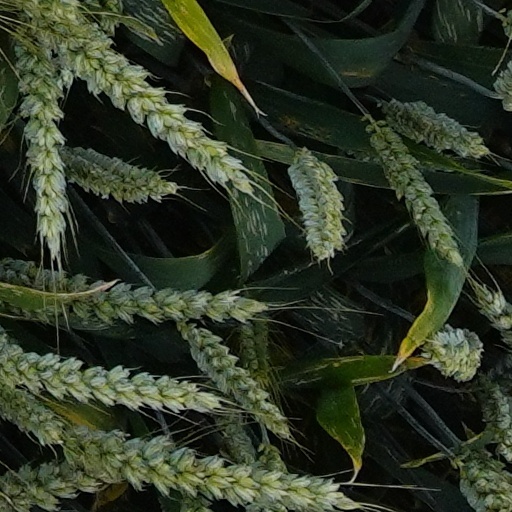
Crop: wheat